Trinitite

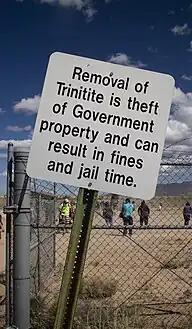
Sign at the test site warning of the illegality of collecting trinitite from the location

A 2010 study in the open access journal "Proceedings of the National Academy of Sciences" examined trinitite's potential value to the field of nuclear forensics. Prior to this research, it was assumed trinitite's components fused identically and their original composition could not be discerned. The study demonstrated that glass from nuclear detonations could provide information about the device and associated components, such as packaging.